Counterculture of the 1960s

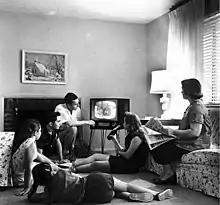
A family watches television,

By the later 1960s, previously under-regarded FM radio replaced AM radio as the focal point for the ongoing explosion of rock and roll music, and became the nexus of youth-oriented news and advertising for the counterculture generation.